Question: How many animals are there?
Tambaya: Dabbobi nawa ne a nan?
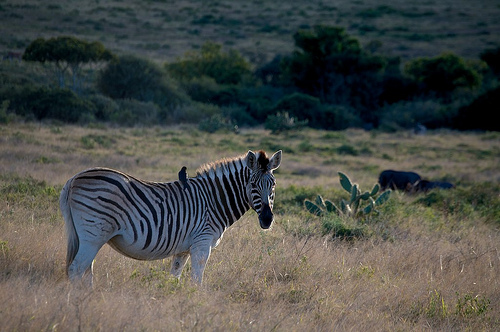
Answer: Two.
Amsa: Biyu.